Red Action / Red Initiative

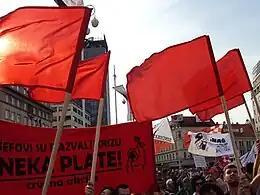
Trade-union demonstration in September 2009

Red Action / Red Initiative is a communist political organization active in Croatia (initially as Red Action) and Serbia (initially as Red Initiative). As a self-proclaimed anti-imperialist organization, it strongly opposes the North Atlantic Treaty Organization (NATO) and is known for attacking NATO symbols with red paint. It also considers the European Union to be an instrument for Western European imperialism and exploitation of Eastern Europe, along with the rest of the world.